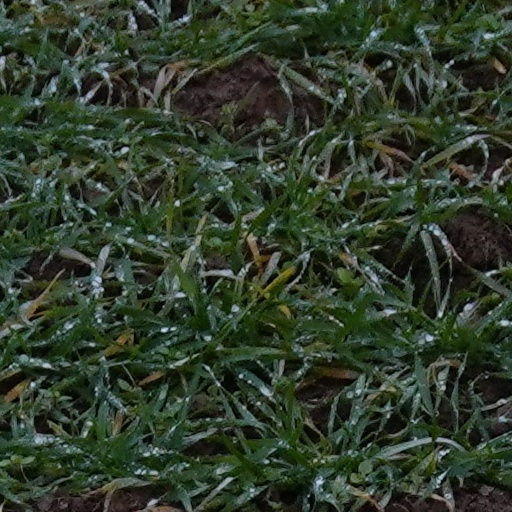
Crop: wheat